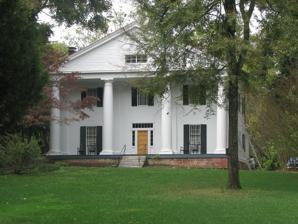
Building: Bulloch Hall
Country: United States of America
Year built: 1840
Historic house in Georgia, United States United States historic place Bulloch Hall U.S. National Register of Historic Places U.S. Historic district Contributing property Bulloch Hall is where Theodore Roosevelt 's parents were married, in December 1853. Location 180 Bulloch Avenue, Roswell, Georgia Coordinates 34°0′54.51″N 84°22′4.17″W / 34.0151417°N 84.3678250°W / 34.0151417; -84.3678250 Built 1839 Built by Willis Ball Architectural style Greek Revival Part of Roswell Historic District ( ID74000682 ) NRHP reference No. 71000276 Significant dates Added to NRHP May 27, 1971 Designated CP May 2, 1974 Bulloch Hall is a Greek Revival mansion in Roswell, Georgia , built in 1839. It is one of several historically significant buildings in the city and is listed on the National Register of Historic Places . This is where Martha Bulloch Roosevelt ("Mittie"), mother of Theodore Roosevelt , 26th U.S. president, lived as a child.  It is also where she married Theodore Roosevelt's father, Theodore Roosevelt, Sr. The descendants of Theodore Roosevelt and his three siblings - Anna , Elliott , and Corinne are therefore descendants of Archibald Bulloch , the first Governor of Georgia (1730–1777). The antebellum mansion was built by Mittie's father, Major James Stephens Bulloch . He was a prominent planter from the Georgia coast, who was invited to the new settlement by his friend Roswell King . After the death of his first wife Hester Amarintha "Hettie" Elliott - mother of his son James D. Bulloch - Bulloch married the widow of his first wife's father, Martha "Patsy" Stewart Elliot, and had four more children: Anna Bulloch Martha Bulloch Charles Bulloch (who died young) Irvine Bulloch . Major Bulloch selected a ten-acre plot of land and engaged a skilled builder, Willis Ball , to design and construct an elegant Greek Revival home. The Bulloch family lived in an abandoned Cherokee farmhouse while slaves and trained laborers built the house. In 1839, Major Bulloch and his family moved into the completed house. Soon Bulloch also owned land for cotton production and held enslaved African-Americans to work his fields. According to the 1850 Slave Schedules [1] , Martha Stewart Elliott Bulloch, by then widowed a second time, owned 31 enslaved African-Americans. They mostly labored on cotton and crop production; but some would have worked in the home, on cooking and domestic tasks to support the family. Some of the known slaves who worked in the house were "Maum" Rose (cook), "Maum" Charlotte (housekeeper), "Maum" Grace (nursemaid), "Daddy" William, "Daddy" Luke, and Henry. Birth and marriage of Martha Bulloch Fireplace mantle in the dining room, where Mittie and her husband, Theodore Roosevelt, Sr. (known as Thee), were married in front of the pocket doors on December 22, 1853 In 1835 while living in Hartford, Connecticut , James' wife gave birth to a daughter, also named Martha . She was known affectionately as Mittie. Mittie was raised at Bulloch Hall. Though the date of their initial meeting is unclear, we do know that when Theodore Roosevelt, Sr. was 19, he came to Roswell, Georgia with his friend Hilborne West, who was to marry Mittie's oldest half sister, Susan Elliott. Mittie was 15 at the time. "Thee," as he was called, met Mittie again when she went to Philadelphia in January 1853 to stay with her sister Susan. They fell in love and began planning their wedding through letters between Mittie in Roswell and Thee in New York. They were married in the dining room of Bulloch Hall on December 22, 1853. The marriage was a gala affair with people coming for many miles and staying for a week. Mittie's friend and bridesmaid, Mrs. William Baker, left a recollection of the wedding in an interview by Margaret "Peggy" Mitchell of Gone with the Wind fame, in the Atlanta Journal , June 10, 1923. After the marriage, the couple moved to New York City . The couple lived with Thee's parents while a house, a wedding gift from them, was constructed at 28 E 20th Street. In 1856, Martha, Anna, and Irvine moved to Philadelphia to live with Martha's daughter Susan West. Anna and Martha later moved in with Mittie and Thee in New York. The Roosevelt couple became the parents of Anna ; Theodore Roosevelt , the 26th President of the United States ; Elliott , and Corinne . Later Elliott married Anna Rebecca Hall, and his daughter was First Lady of the United States , Eleanor Roosevelt . President Roosevelt's visit in 1905 Theodore Roosevelt visiting Bulloch Hall north of Atlanta, Georgia in 1905 In 1988 Theodore Roosevelt , who had begun his presidency on reasonably good terms for a half-northerner president, had infuriated the South by inviting Booker T. Washington to dine in the White House . Consequently, he waited a few years until the episode blew over and finally visited Bulloch Hall for the first time while touring the South in 1905.  He was thought to be the first sitting President of the United States to visit the South since the end of the American Civil War , however this is incorrect as William McKinley had visited the South earlier while celebrating the victory of the Spanish–American War . President Roosevelt and his wife Edith arrived in Roswell, Georgia on October 20, 1905. At Bulloch Hall, he spoke as follows: It has been my very great good fortune to have the right to claim my blood is half Southern and half Northern, and I would deny the right of any man here to feel a greater pride in the deeds of every Southerner than I feel. Of all the children, the brothers and sisters of my mother who were born and brought up in that house on the hill there, my two uncles afterward entered the Confederate service and served with the Confederate Navy . One, the younger man, served on the Alabama as the youngest officer aboard her. He was captain of one of her broadside 32-pounders in her final fight, and when at the very end the Alabama was sinking and the Kearsarge passed under her stern and came up along the side that had not been engaged hitherto, my uncle, Irvine Bulloch, shifted his gun from one side to the other and fired the two last shots fired from the Alabama . James Dunwoody Bulloch was an admiral in the Confederate service. ... Men and women, don't you think I have the ancestral right to claim a proud kinship with those who showed their devotion to duty as they saw the duty, whether they wore the grey or whether they wore the blue? All Americans who are worthy the name feel an equal pride in the valor of those who fought on one side or the other, provided only that each did with all his strength and soul and mind his duty as it was given to him to see his duty." Eleanor Roosevelt visited Roswell and Bulloch Hall several times. Her husband Franklin Roosevelt visited the house, but did not leave his car. Other It was listed on the National Register of Historic Places individually and also as a contributing building in the Roswell Historic District . Bulloch Hall mentioned in fiction Summer, Edward . The Legend of Teddy Bear Bob aka Bear Bob's Story In 1974, director Monte Hellman used Bulloch Hall to film several scenes from the movie Cockfighter , starring Warren Oates . Bulloch Hall served as the model for the cover illustration of William Harben 's novel Mam' Linda. Notes